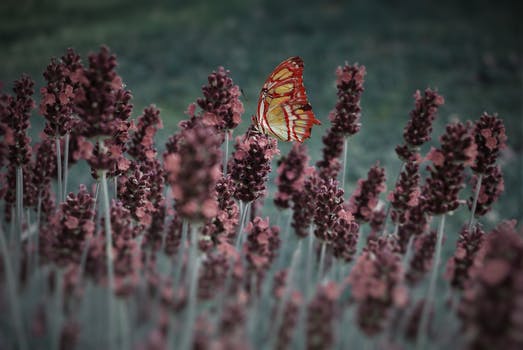
Label: No Watermark